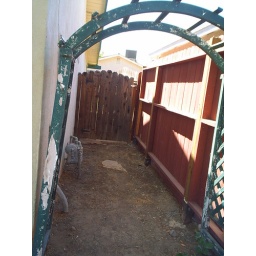
I'm going to plant some climbing flowers to grow up and over the arch. Hopefully that will cover the crappy paint!